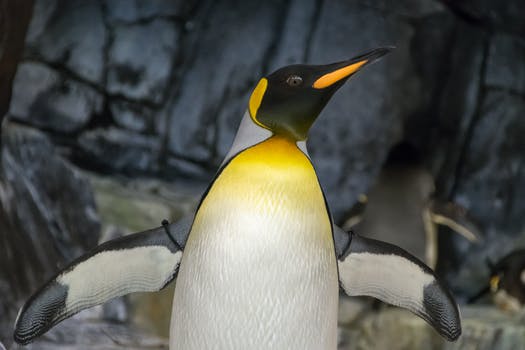
Label: No Watermark